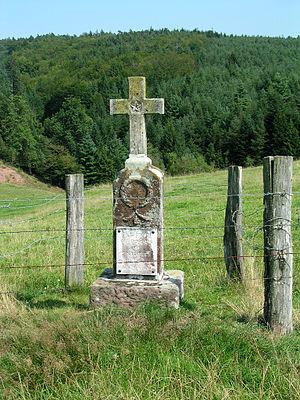
L'histoire d'Épinal inventorie, étudie et interprète l'ensemble des événements du passé liés à cette ville.
Épinal est une commune française située dans le département des Vosges, en région Grand Est. Préfecture, elle se situe au sud de la région historique et culturelle de Lorraine. Épinal est traversée par la Moselle, un affluent du Rhin.
Cette page concerne les événements qui se sont produits au XVIIᵉ siècle en Lorraine.